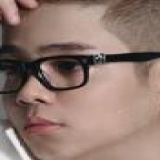
ca sĩ Bùi Anh Tuấn